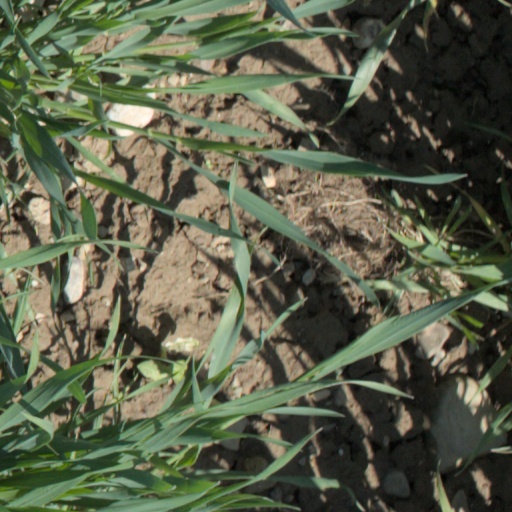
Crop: wheat